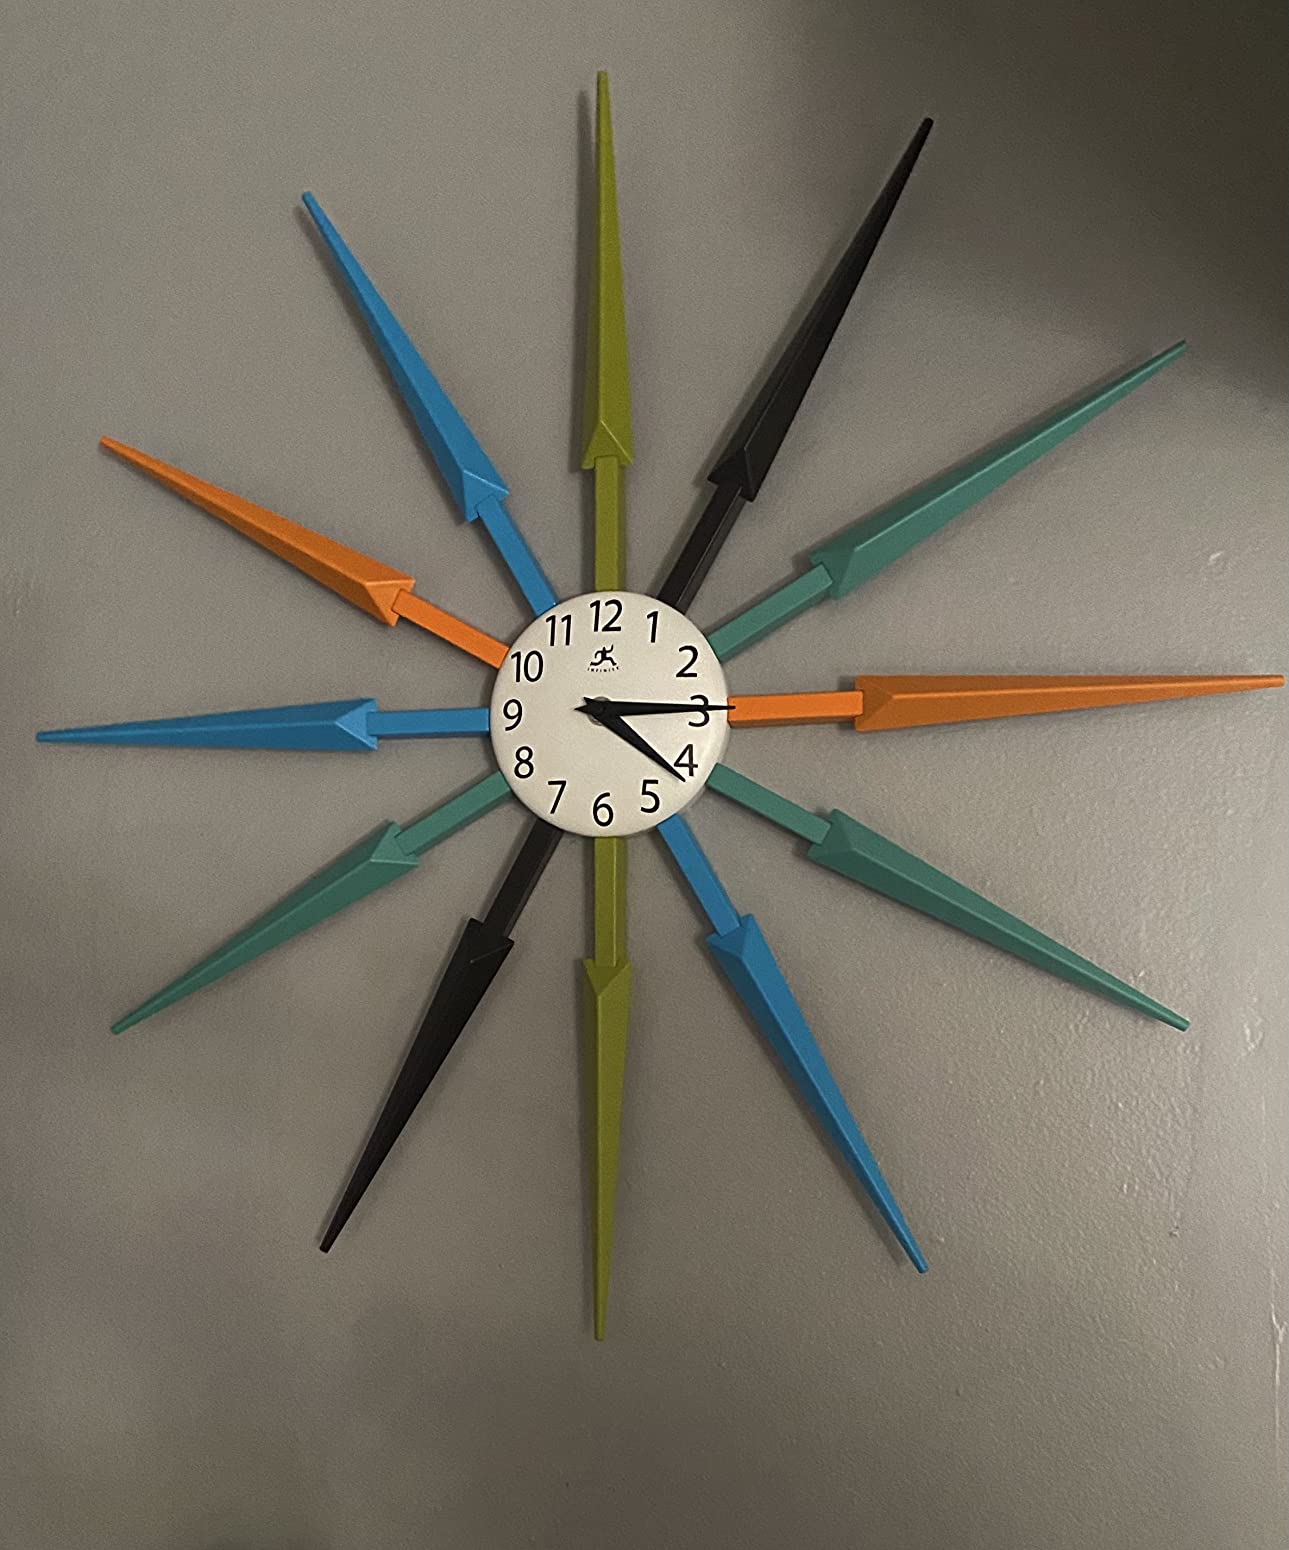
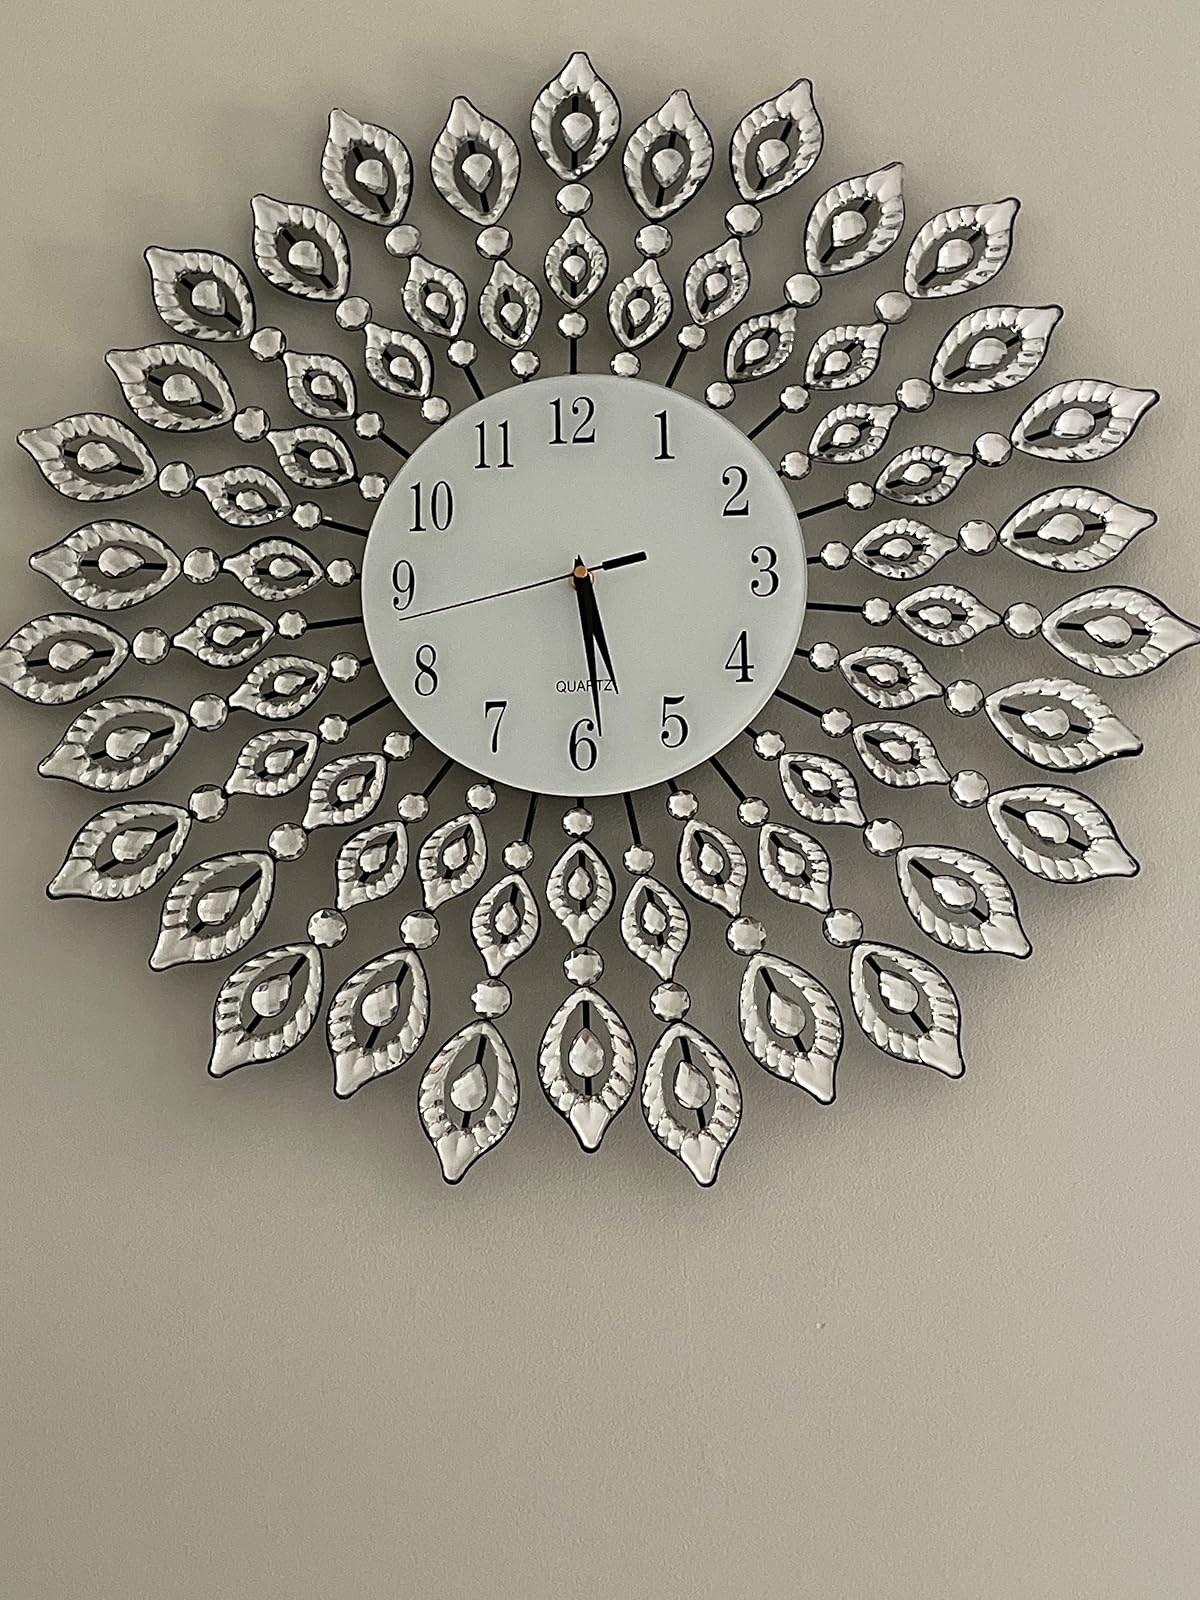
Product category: clock
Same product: no